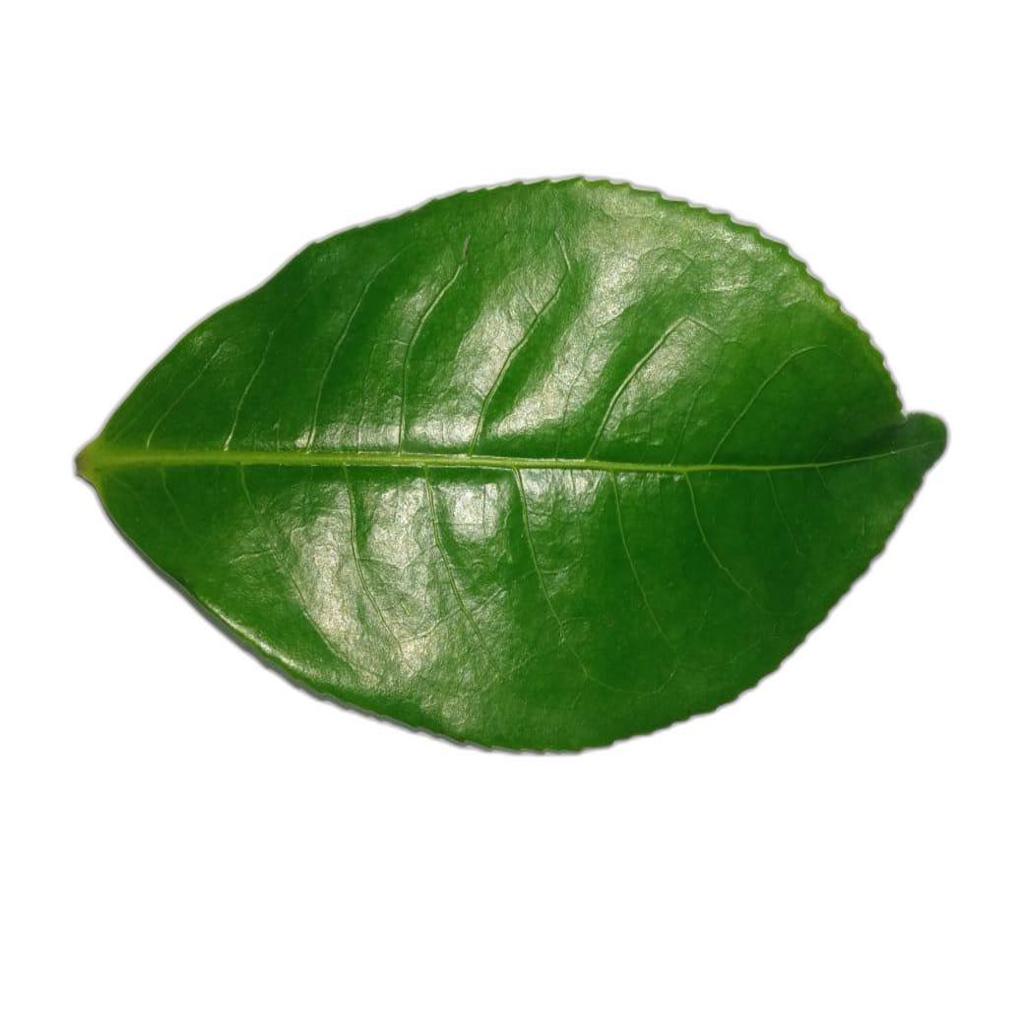
Label: Healthy